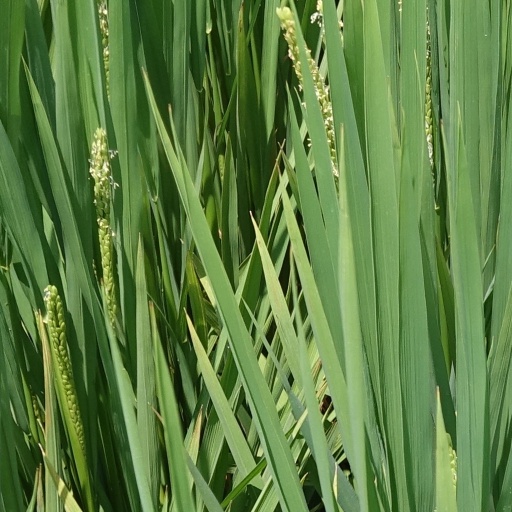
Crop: rice